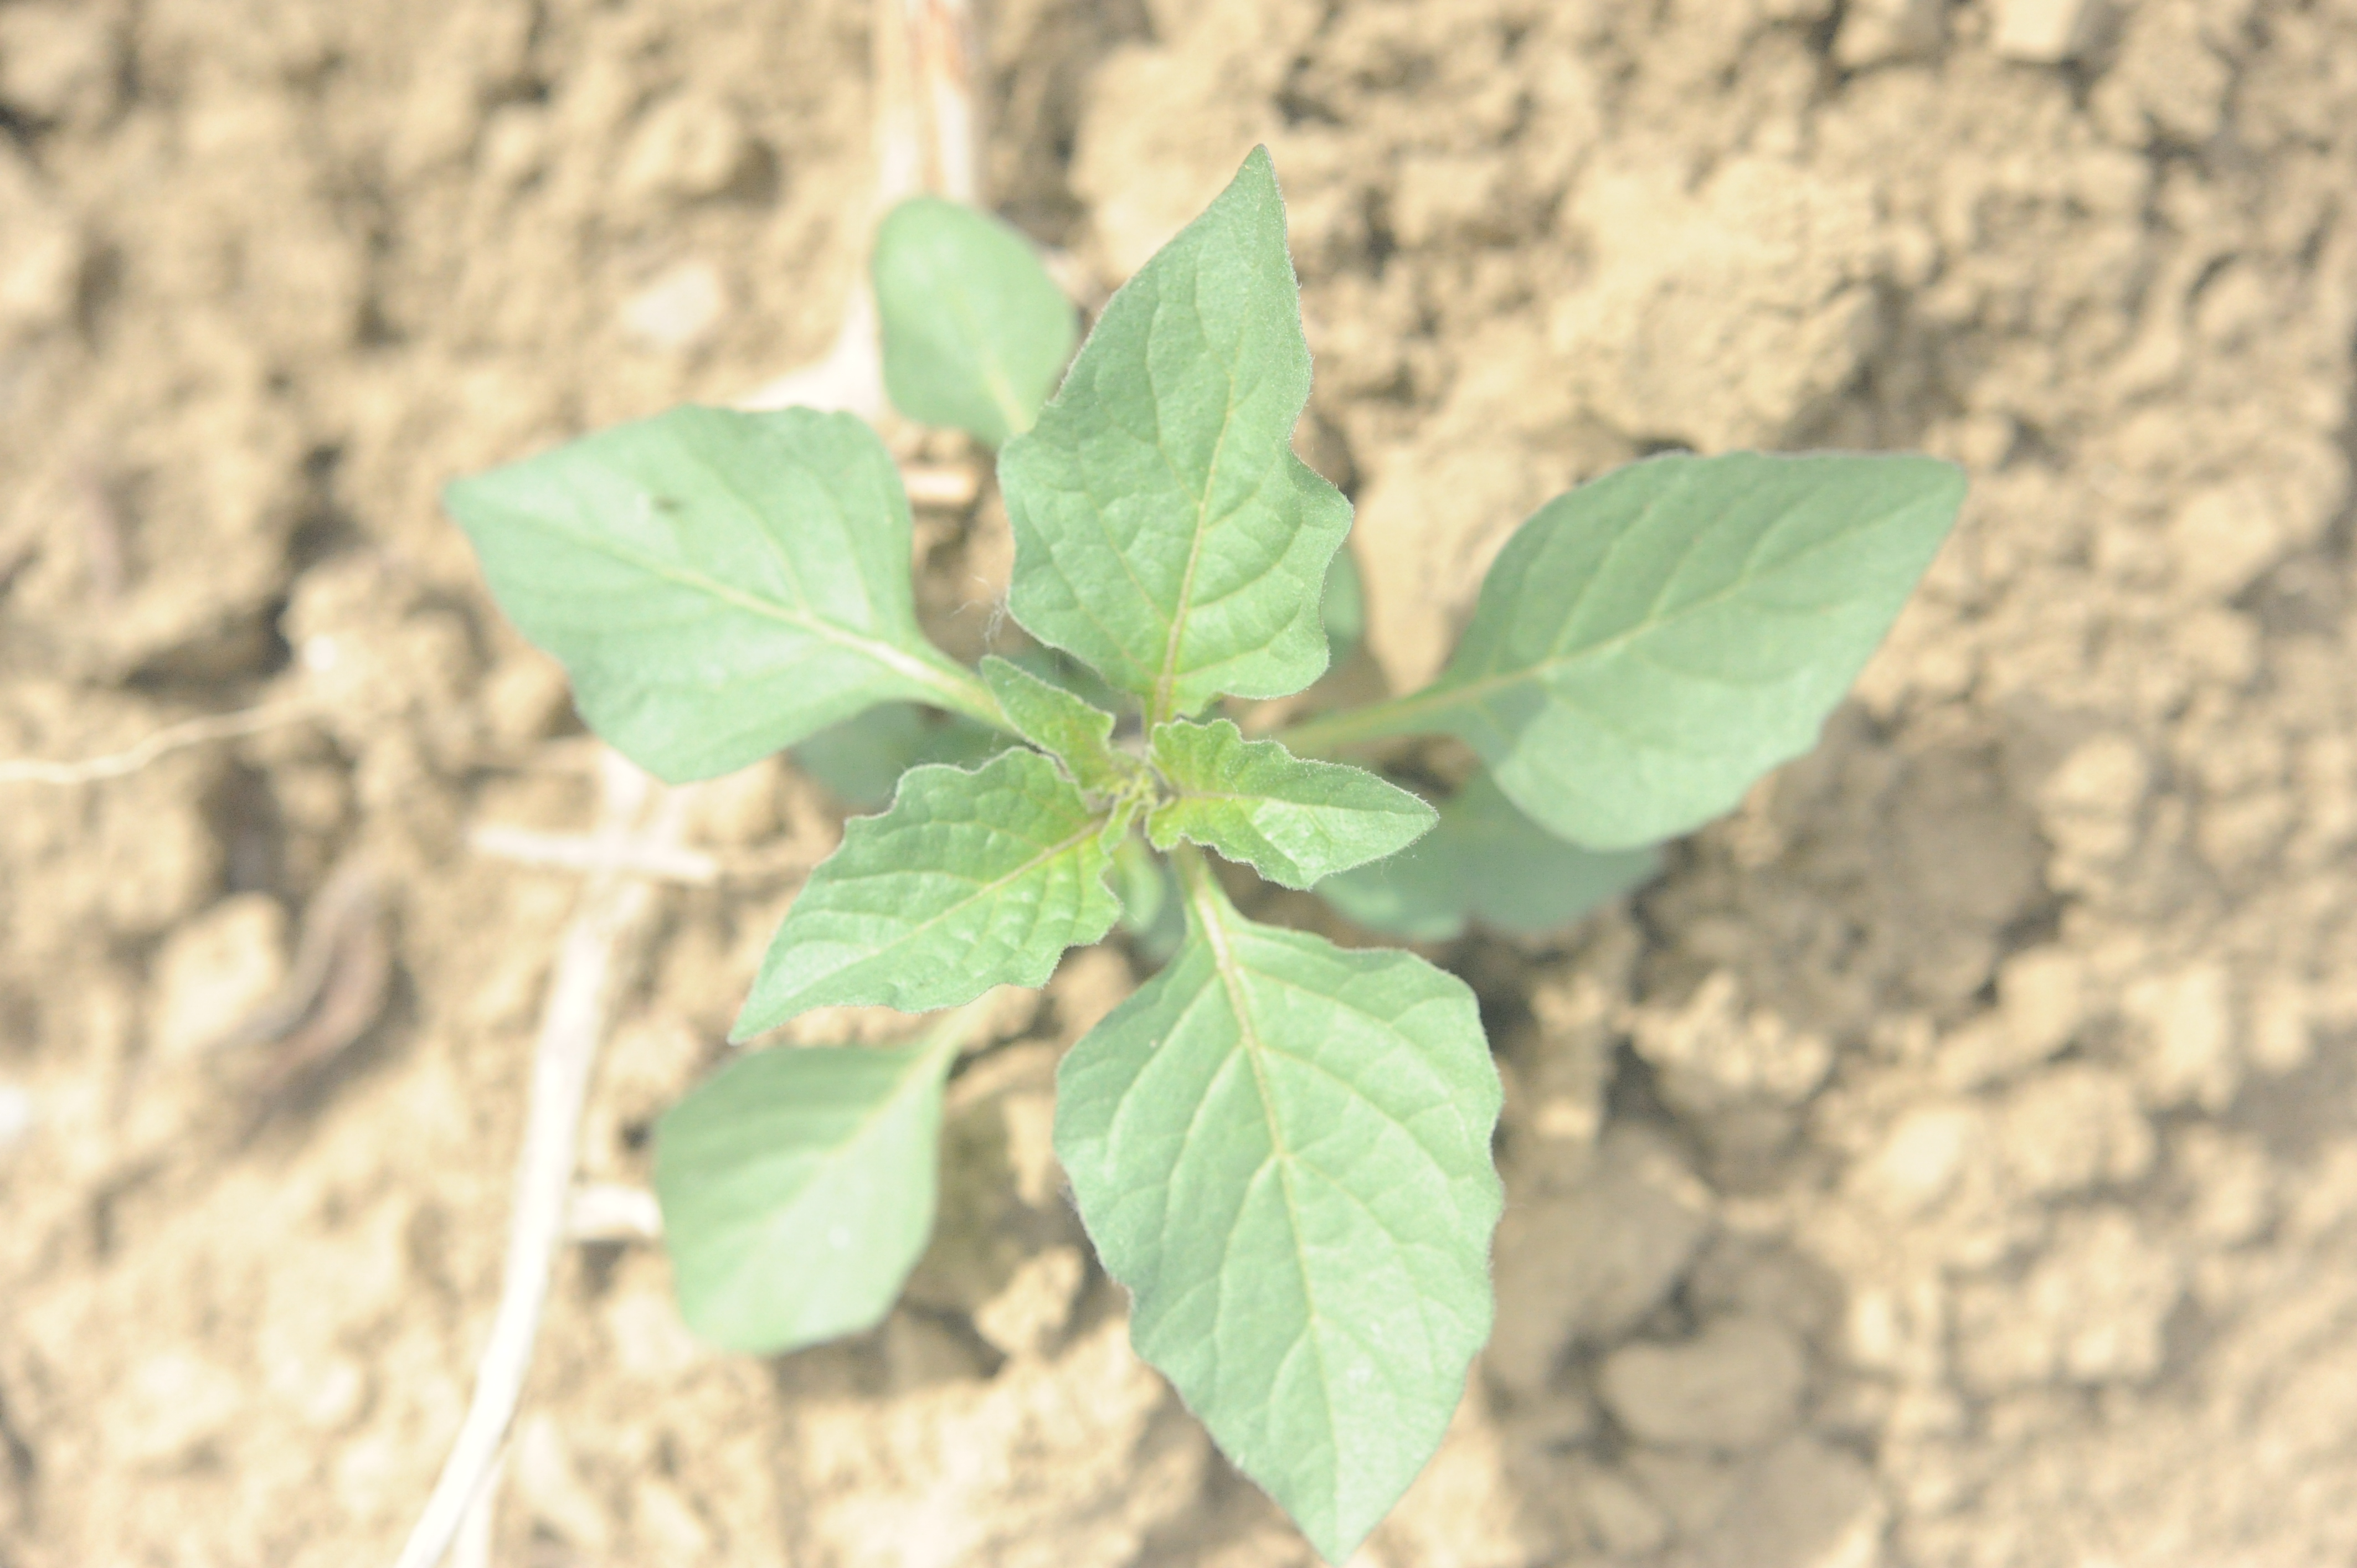
Label: black_nightshade